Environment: real
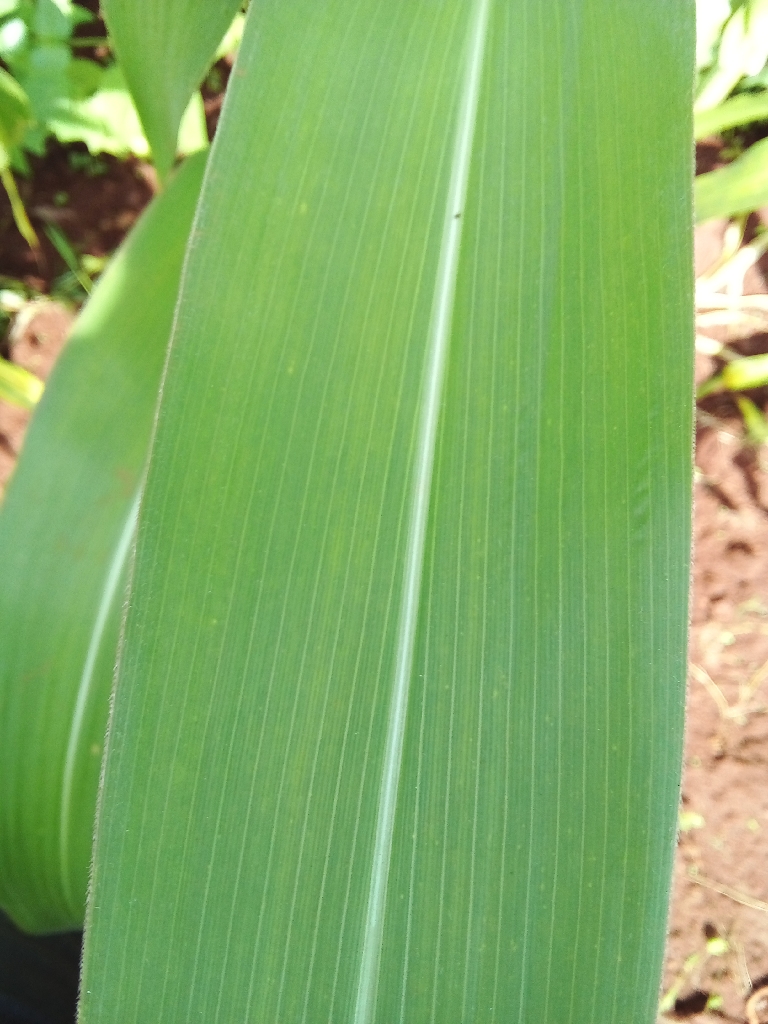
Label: healthy